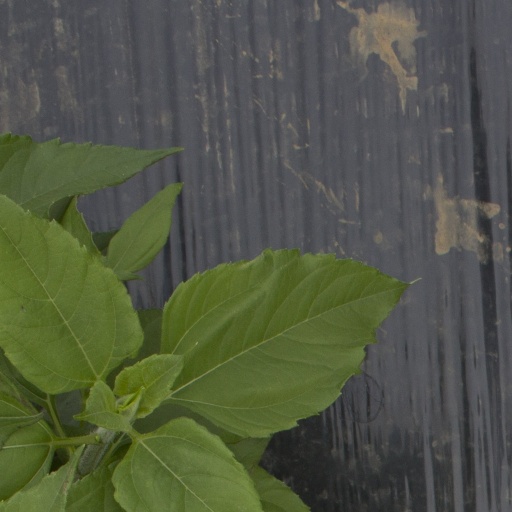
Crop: Jerusalem artichoke